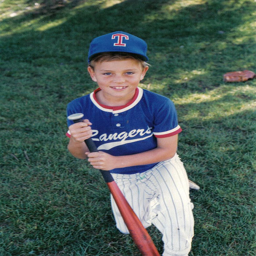
A young boy holding a bat in a uniform.
A kid sits in a field with a baseball bat

A child holds a baseball bat in their hands.
A boy posing for a picture in a baseball uniform and holding a baseball bat.
A young baseball player posing with a bat